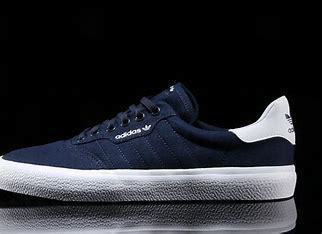
Brand: Adidas
Model: 3MC